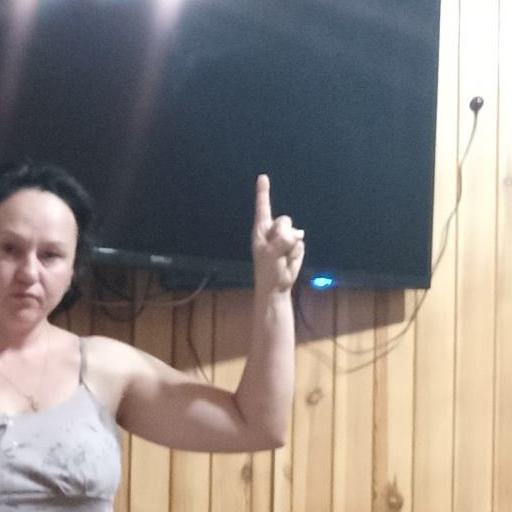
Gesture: one